2009 Central League Climax Series

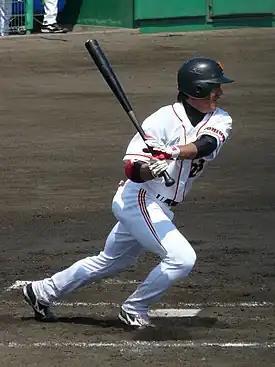
Ryota Wakiya, infielder of the Yomiuri Giants, at Yokkaichi Kasumigaura Baseball Stadium in 2009

The 2009 Central League Climax Series (CLCS) consisted of two consecutive series, Stage 1 being a best-of-three series and Stage 2 being a best-of-six with the top seed being awarded a one-win advantage. The winner of the series advanced to the 2009 Japan Series, where they competed against the 2009 Pacific League Climax Series (PLCS) winner. The top three regular-season finishers played in the two series. The CLCS began on with the first game of Stage 1 on October 17 and ended with the final game of Stage 2 on October 24.